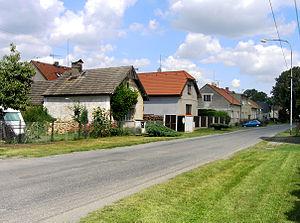
Žilina est une commune du district de Kladno, dans la région de Bohême-Centrale, en République tchèque. Sa population s'élevait à 839 habitants en 2020.